Estadio Coliseum

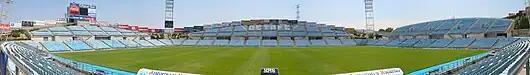
Panoramic view of the stadium from the west stand.

The previous stadium of Getafe was called Estadio de las Margaritas and was located near where today is the University Residence "Fernando de los Ríos", in the Avenida de las Ciudades. It was demolished in 1996 and until the Coliseum was inaugurated the club played in the stadium Juan de la Cierva, in the Avenida de Juan de Borbón.